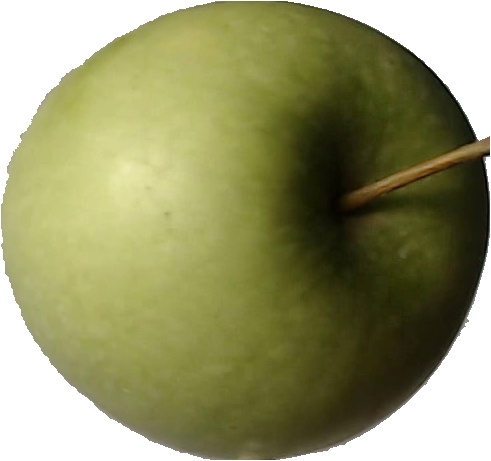
Label: apple_granny_smith_1